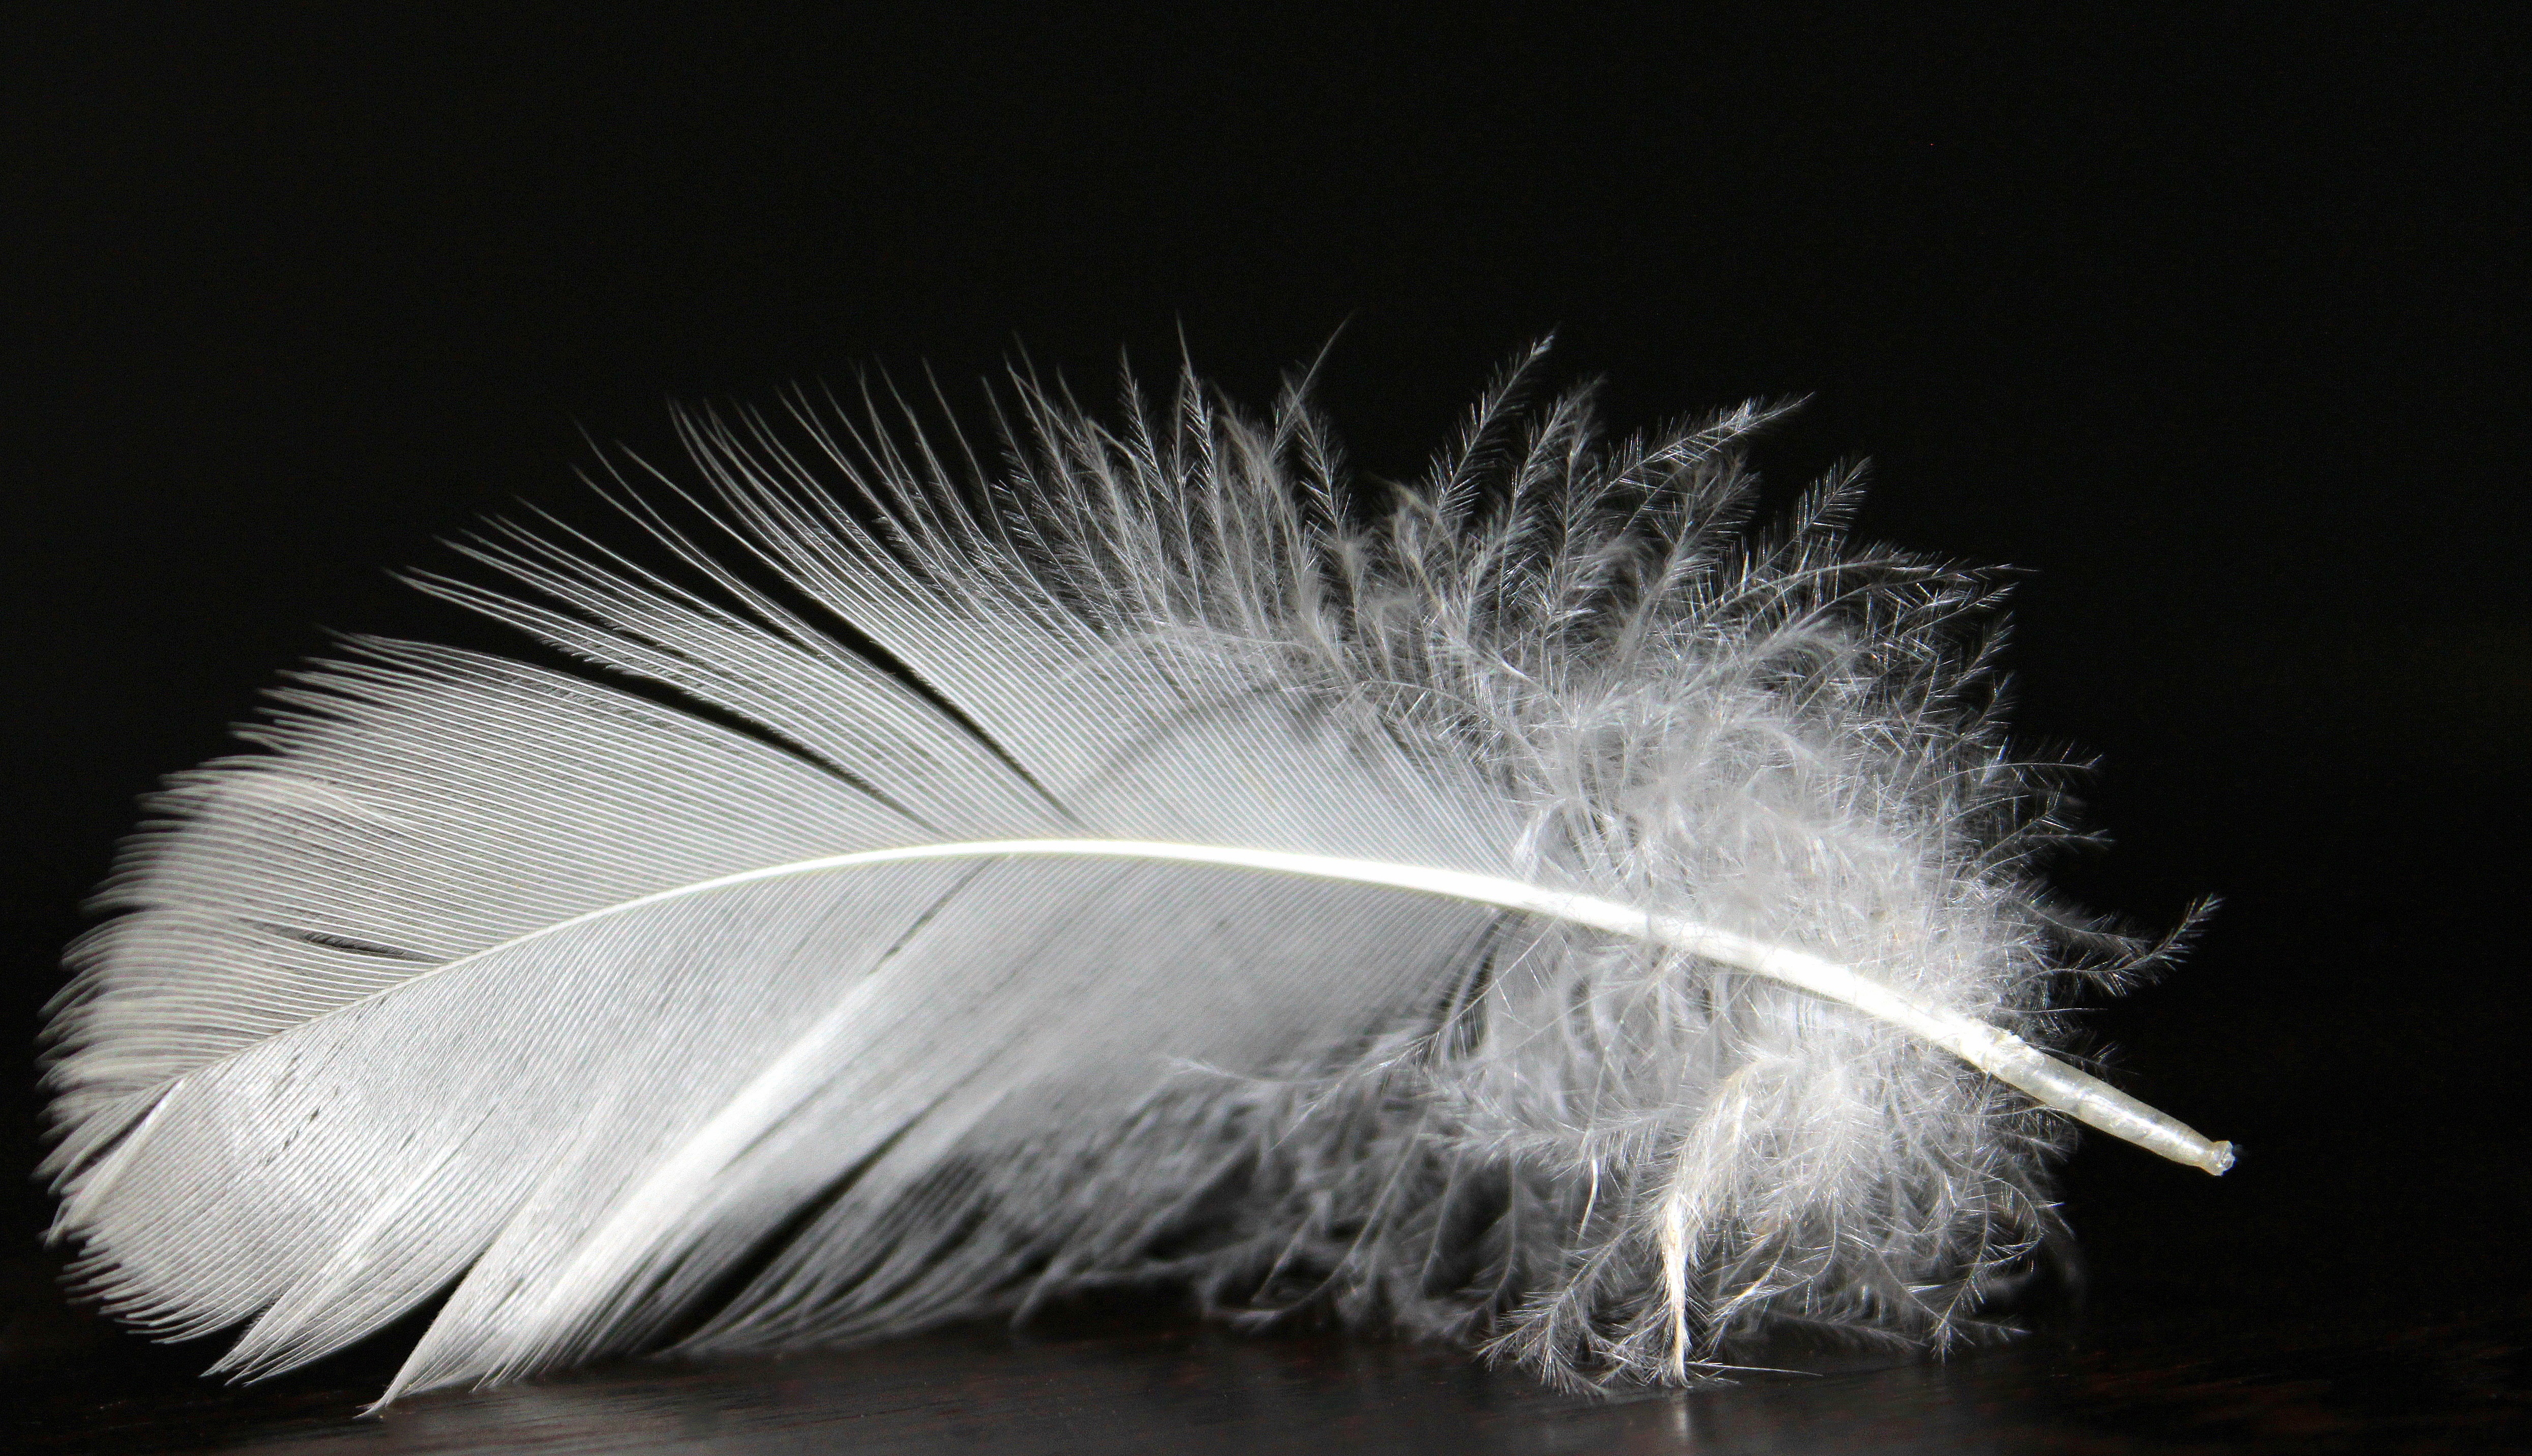
bird, wing, black and white, white, spring, fluffy, black, monochrome, feather, material, close up, vertebrate, soft, filigree, bird feather, monochrome photography, fluffity, feather fluff, fashion accessory